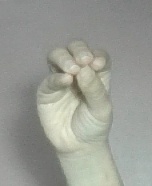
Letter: ha